James T. Elwell

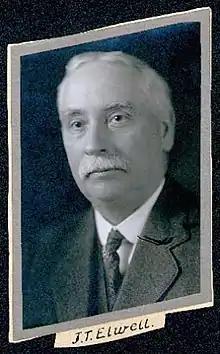
Portrait of James T. Elwell

James Tallmadge Elwell (July 1855 – August 1933) was a Minneapolis, Minnesota real estate developer and state legislator. He founded and developed the Como neighborhood in Minneapolis, where the Como Congregational Church and the Tuttle School are historic structures of the period. Later in his career, he played a major role in the public financing of the Minneapolis park system, the expansion of the University of Minnesota campus, and served as president of the Minneapolis Planning Commission.